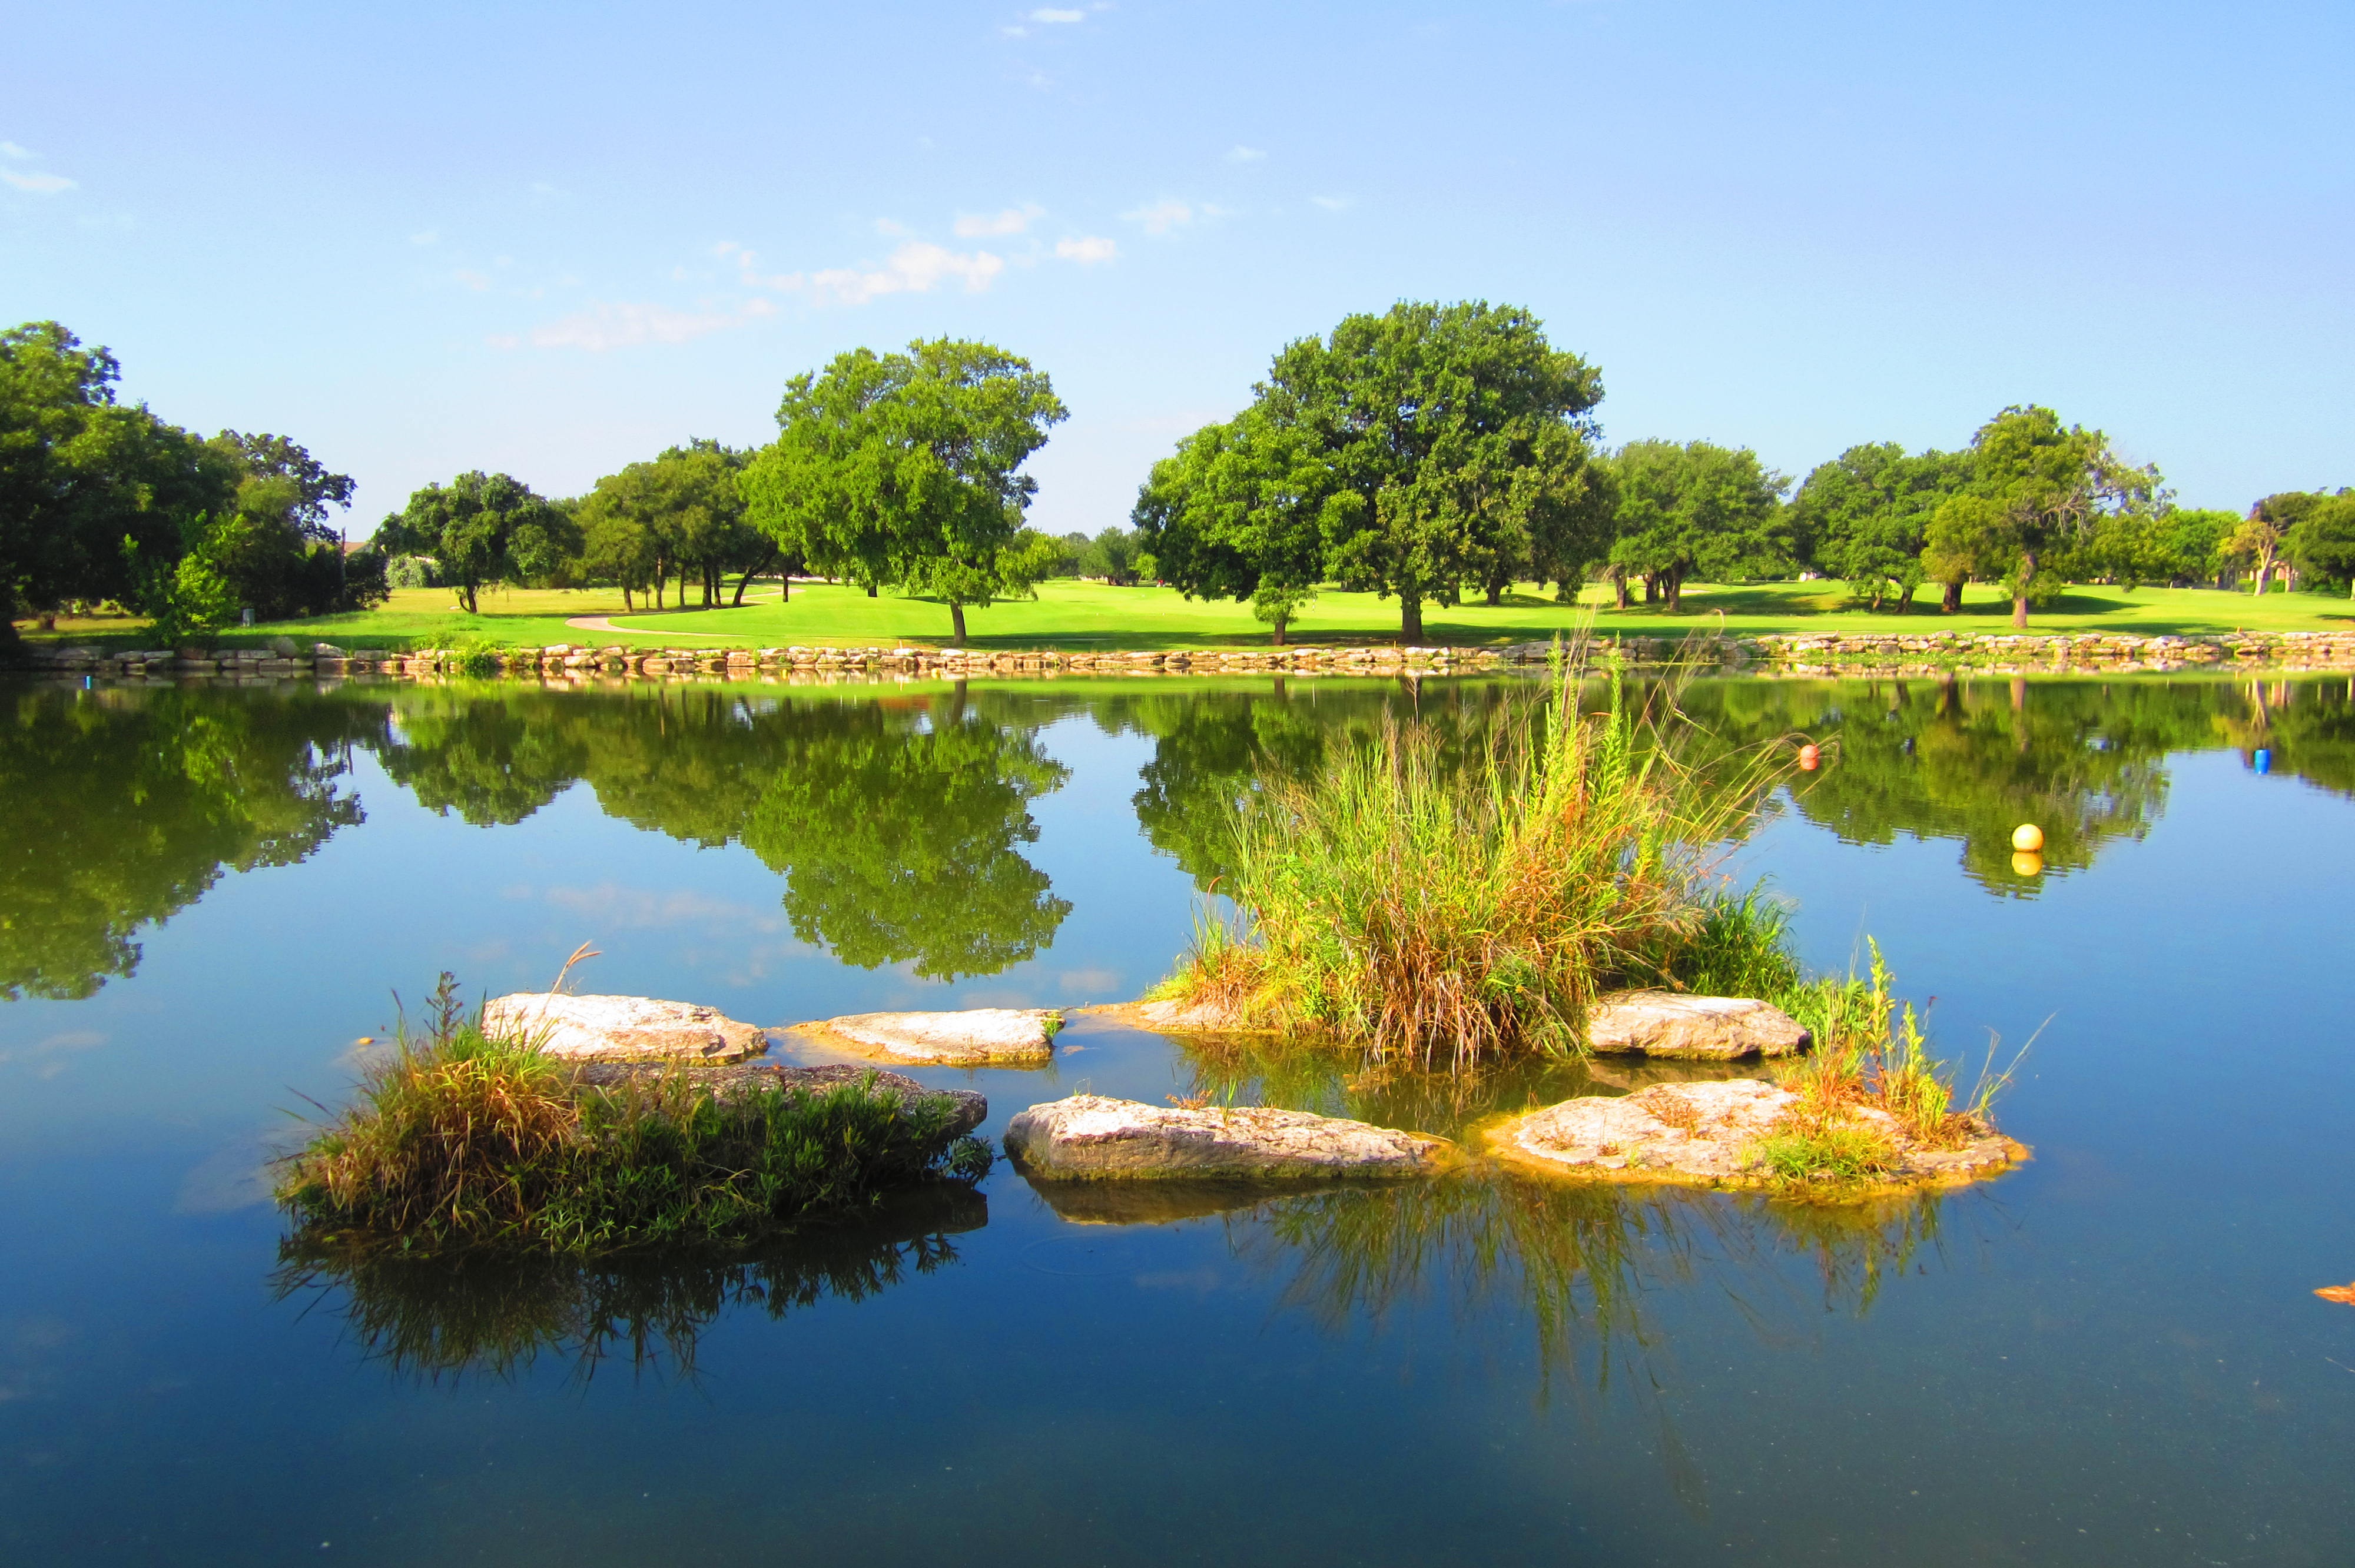
tree, water, marsh, lake, river, pond, reflection, reservoir, waterway, body of water, bank, wetland, floodplain, loch, mirror lake, fish pond, sun city, darrel, darrel's lake